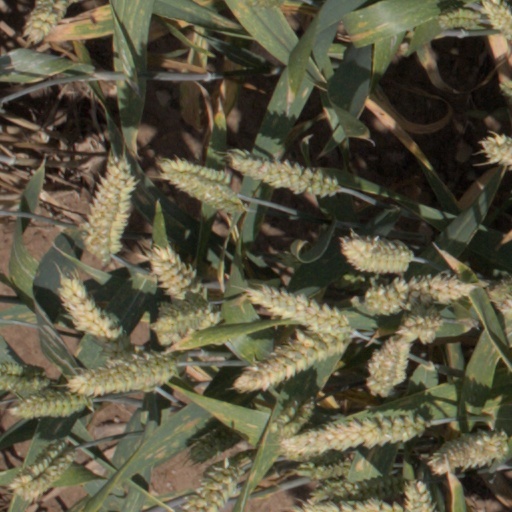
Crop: wheat